Experimental Advanced Superconducting Tokamak

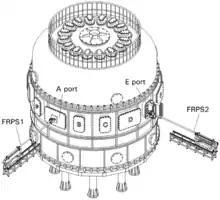
Technical sketch of EAST

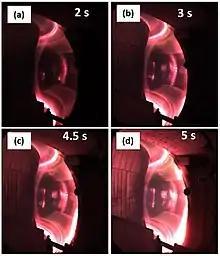
Plasma in EAST

The Experimental Advanced Superconducting Tokamak (EAST), also known as HT-7U (Hefei Tokamak 7 Upgrade), is an experimental superconducting tokamak magnetic fusion energy reactor in Hefei, China. Operated by the Hefei Institutes of Physical Science conducting its experiments for the Chinese Academy of Sciences, EAST began its operations in 2006. EAST is part of the international ITER program after China joined the initiative in 2003 and acts as a testbed for ITER technologies. On January 20, 2025, it sustained plasma for 1066 seconds.